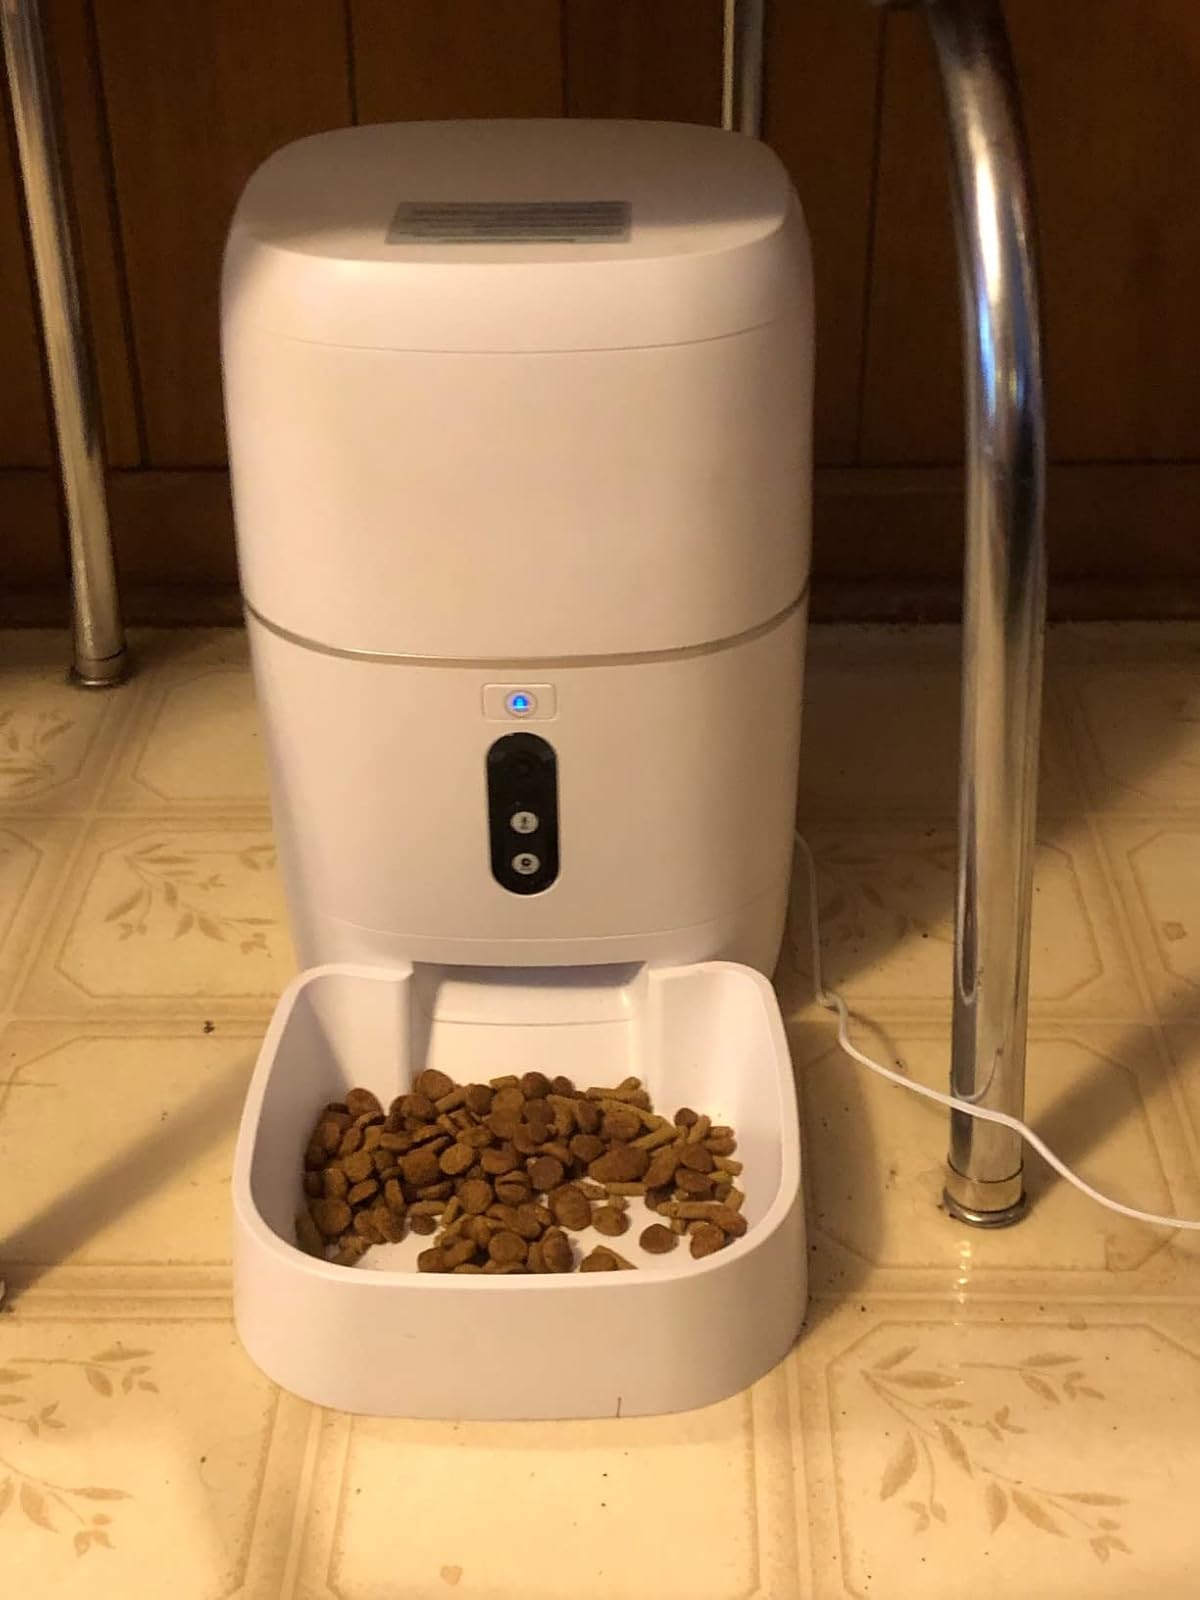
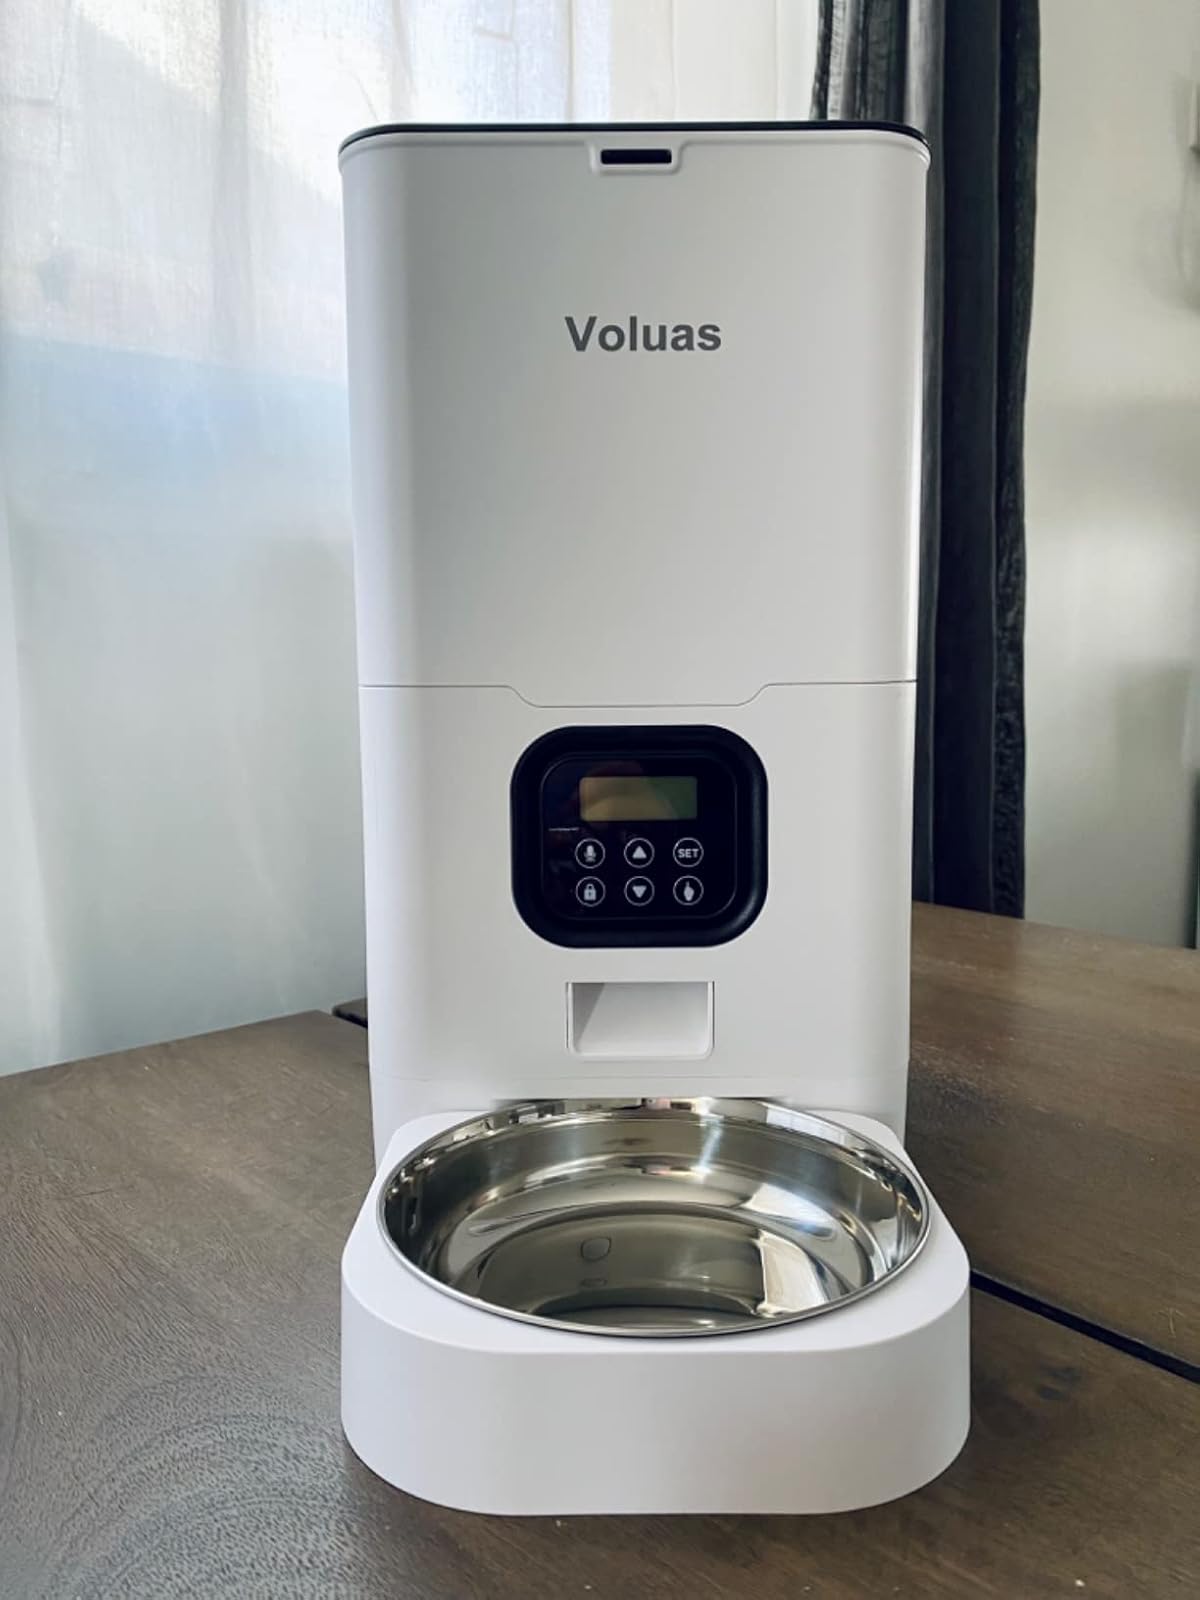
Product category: items_feeder
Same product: no